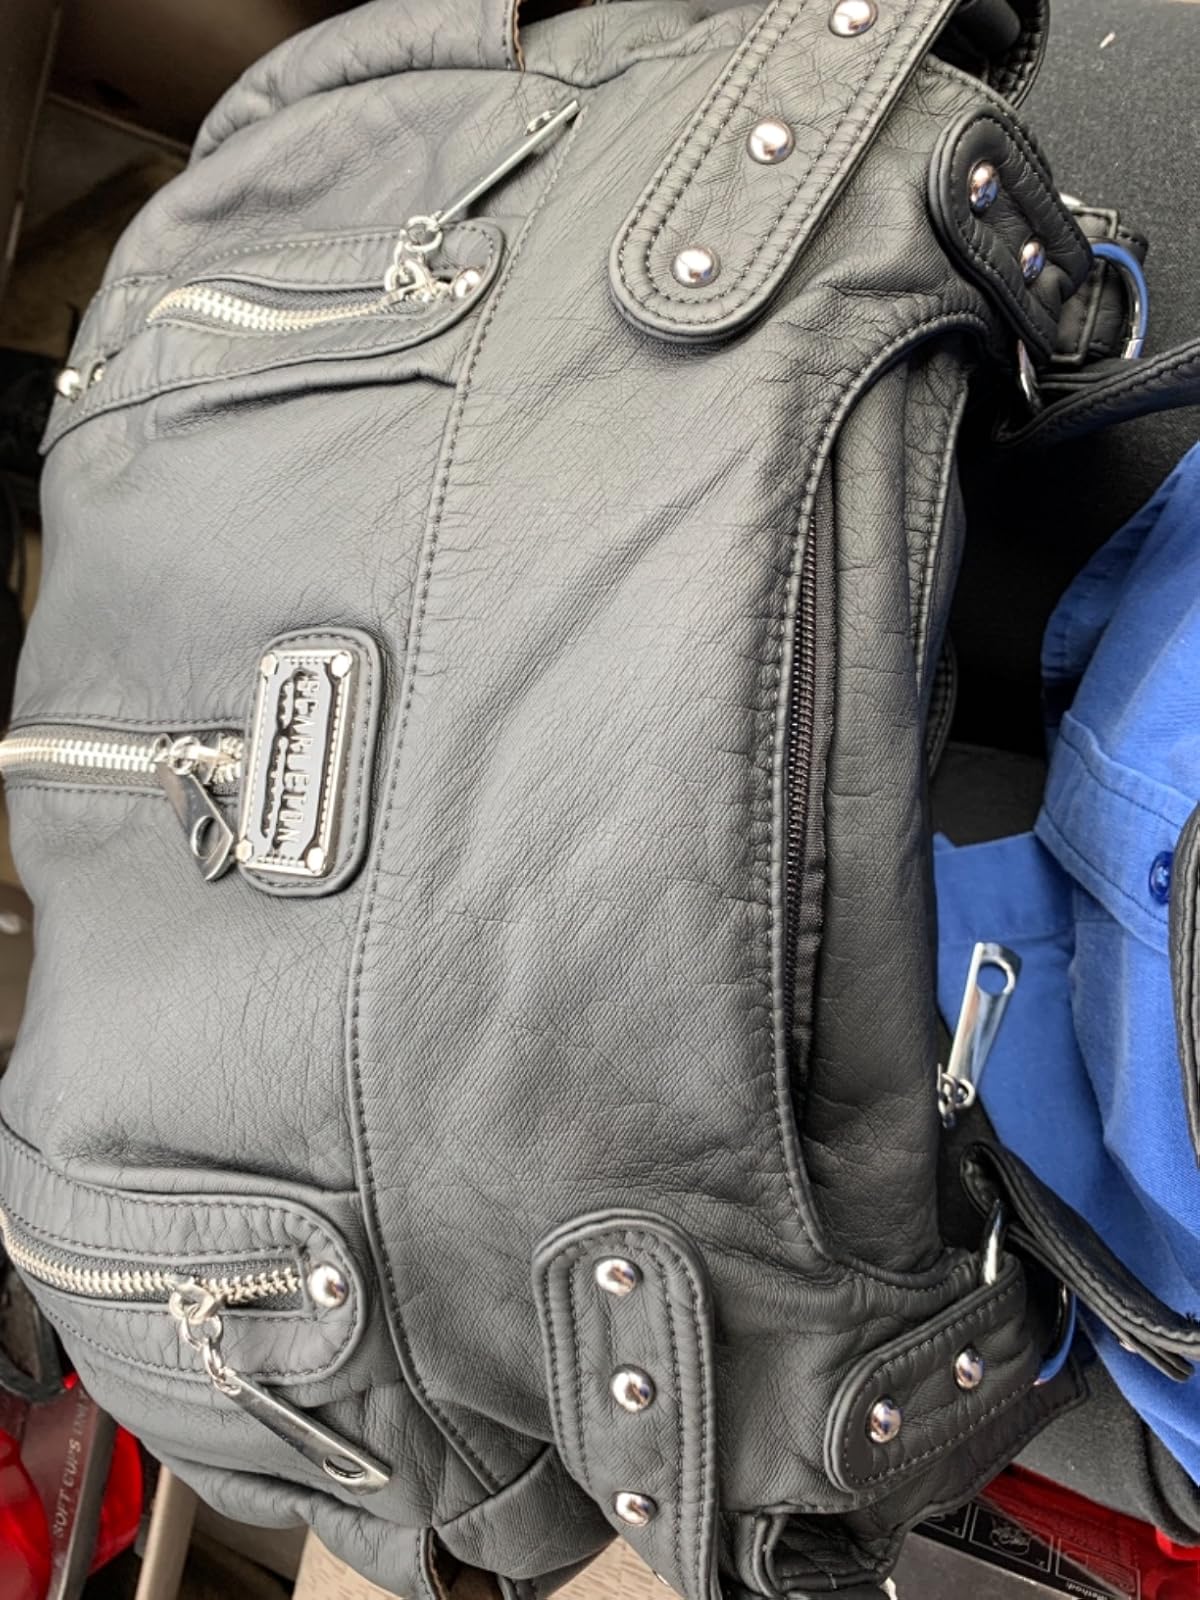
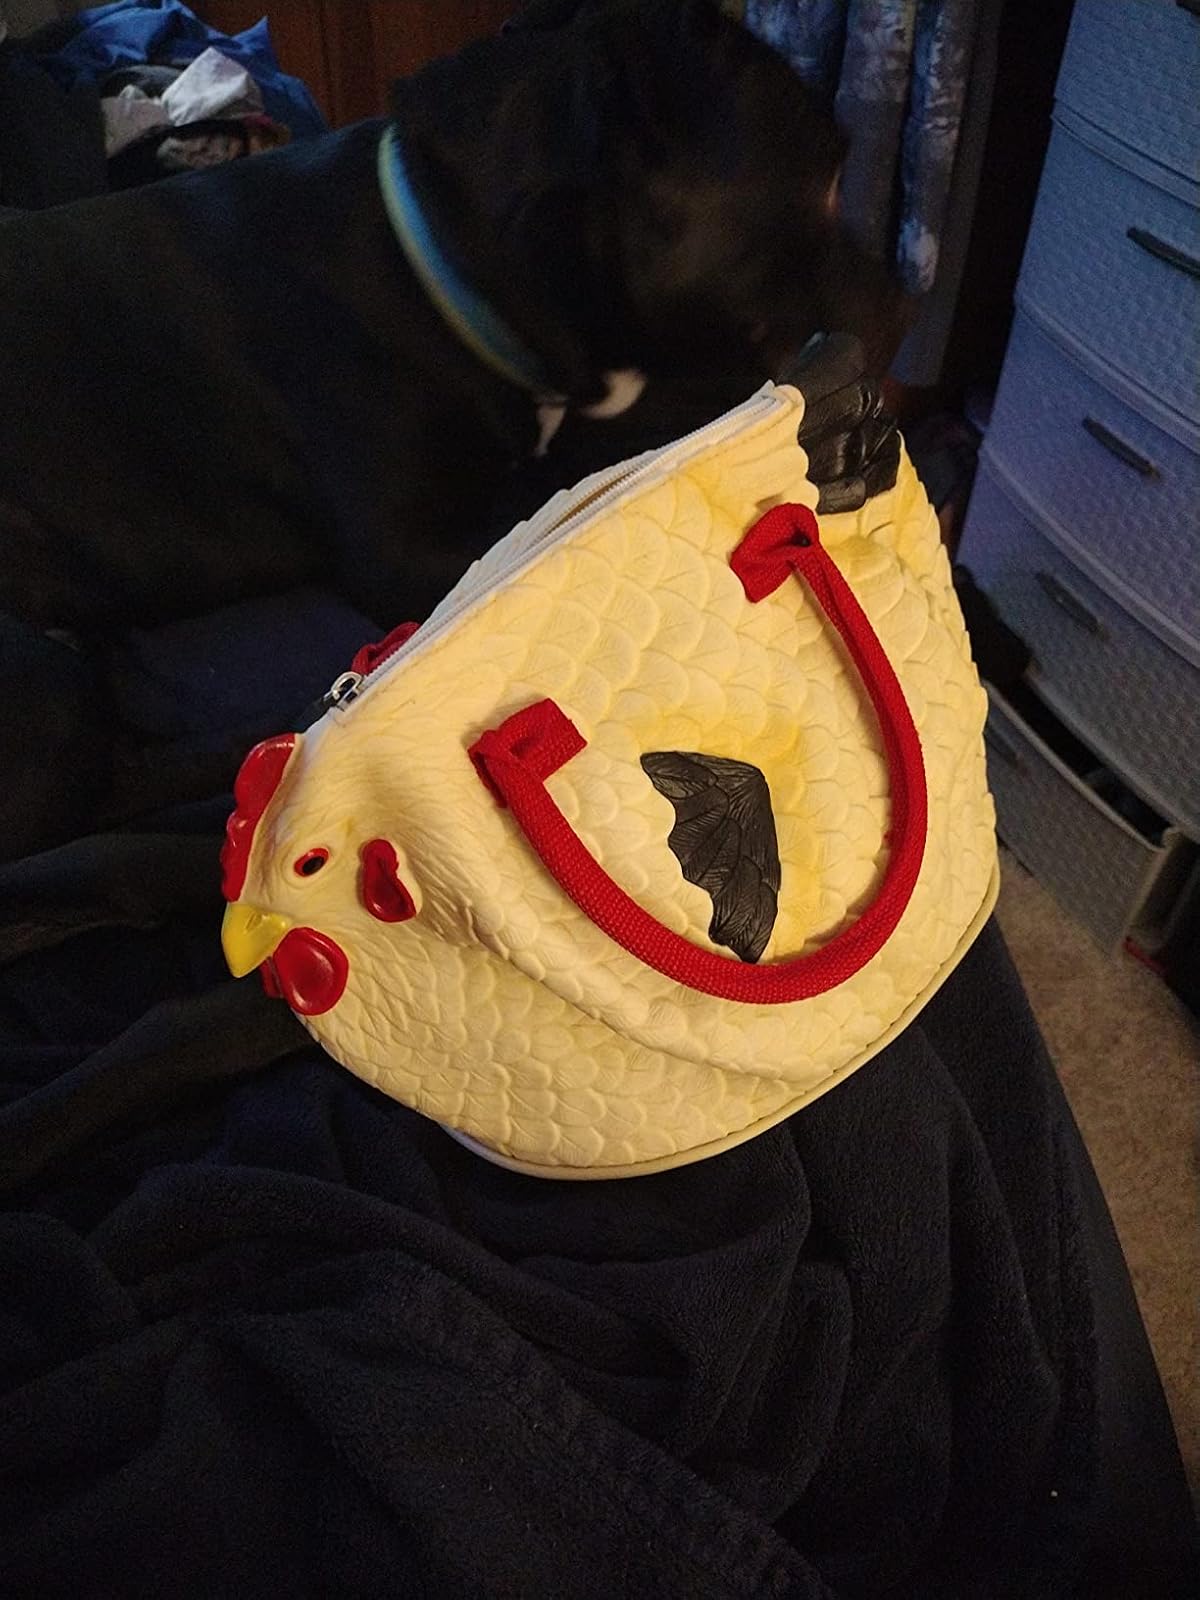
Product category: accessories_handbag
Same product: no